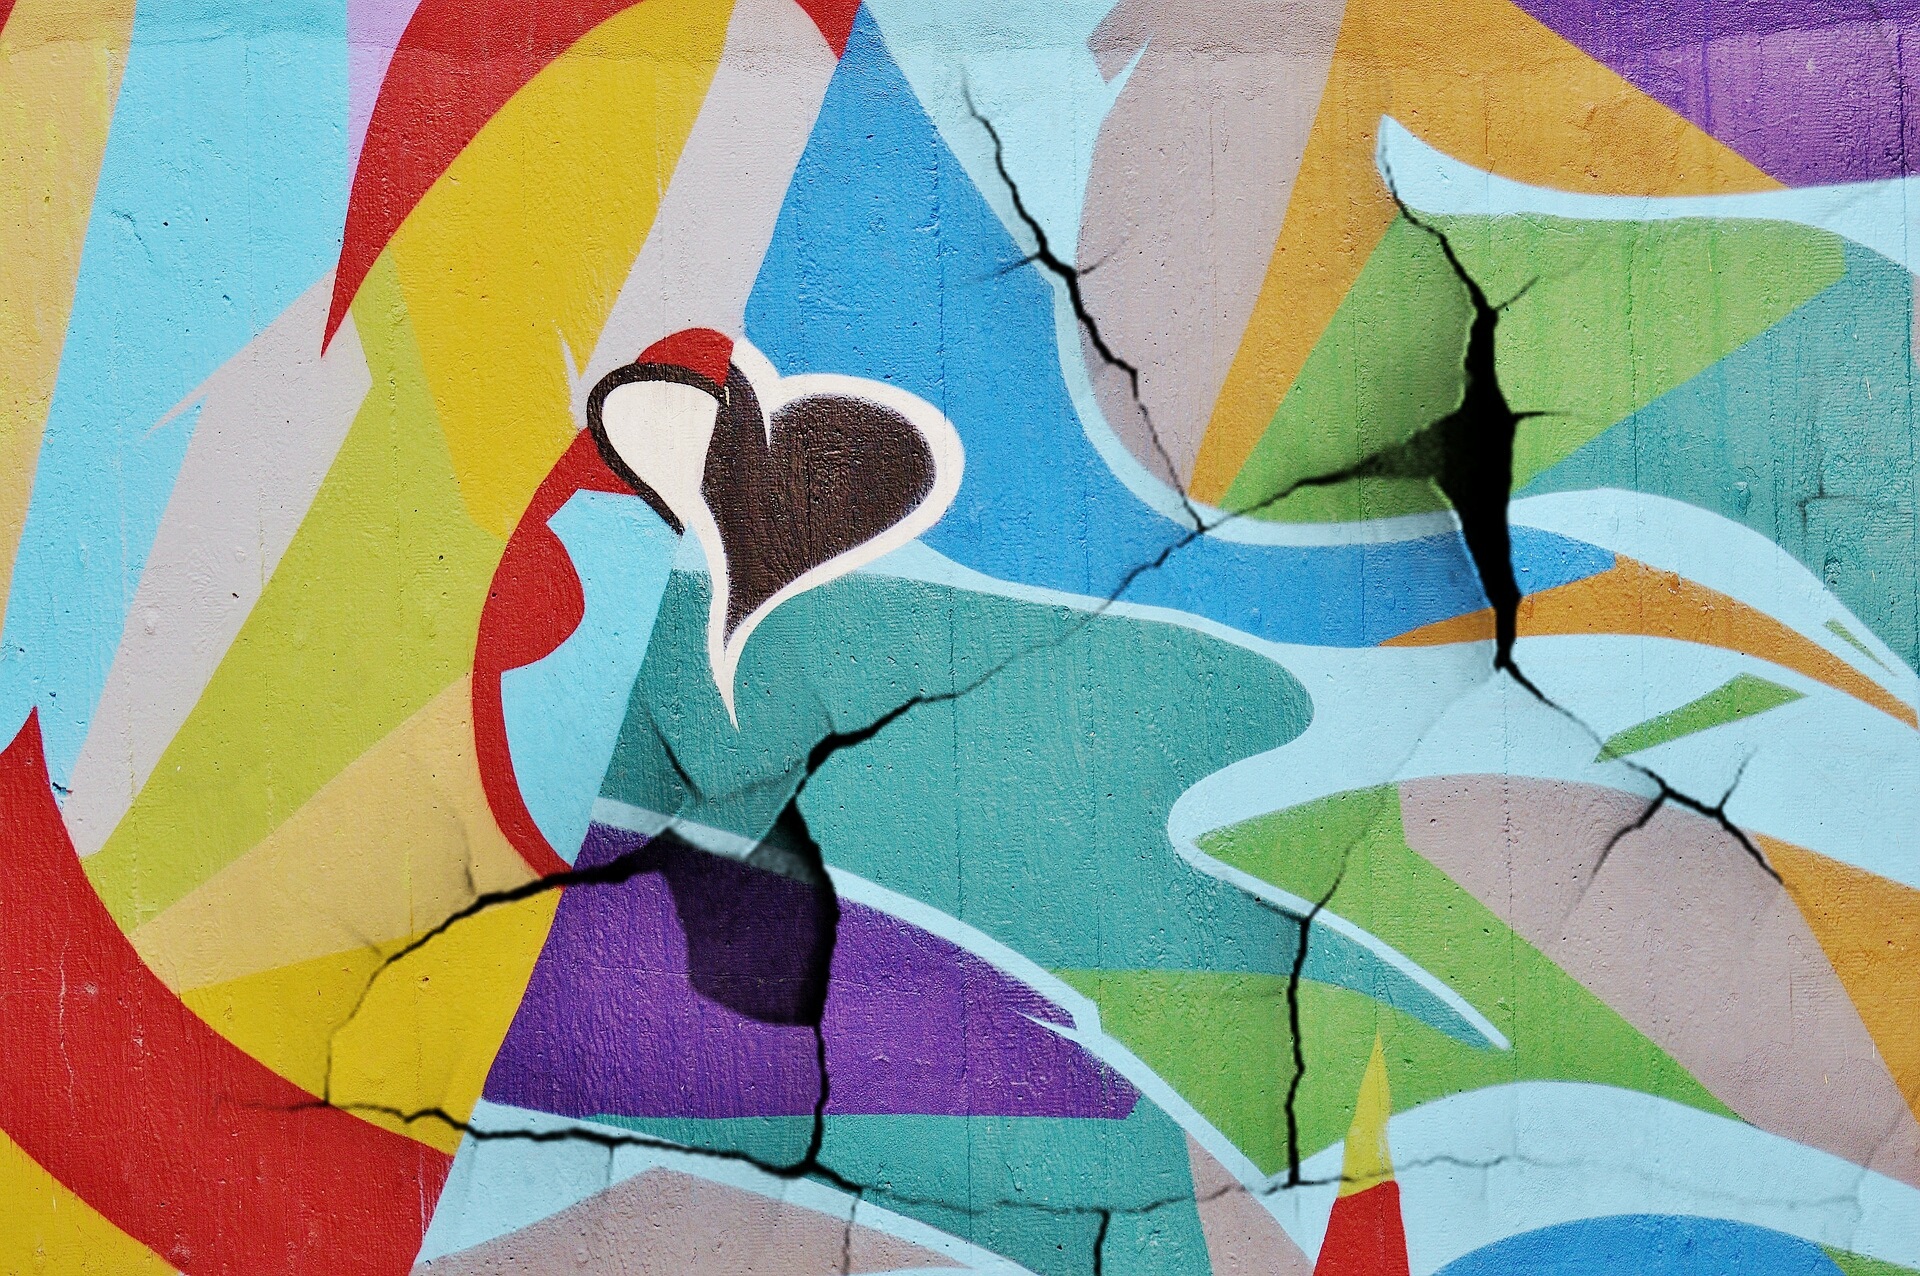
wall, color, graffiti, material, circle, painting, street art, art, illustration, mural, cracks, modern art, acrylic paint, child art